Richard Dreyfuss

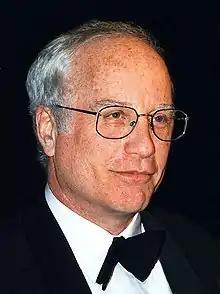
Dreyfuss in 1997

In 1997, Dreyfuss recorded a voiceover for the Apple Computer "Think Different" ad campaign, and also provided the voice of the narrator in "". In 1999, Dreyfuss made his London West End debut starring alongside Marsha Mason in Neil Simon's "The Prisoner of Second Avenue" at the Theatre Royal Haymarket. Dreyfuss spent four years as a research adviser at St Antony's College, Oxford, from 2004 until 2008. He was scheduled to appear in a 2004 production of "The Producers" in London, but withdrew from the production a week before opening night. The media noted that Dreyfuss was suffering from problems relating to an operation for a herniated disc, and that the part of Max Bialystock in the play was a physically demanding one. Both he and his assistant for the production stated that Dreyfuss was accumulating injuries that required him to wear physical therapy supports during rehearsals. After Dreyfuss was officially let go from the production he was replaced by Nathan Lane. He ultimately made his West End return at The Old Vic in 2009.